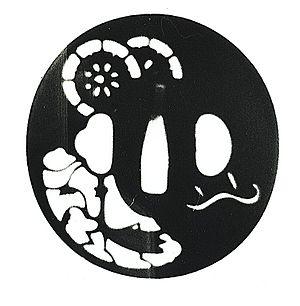
Charles Firmin Gillot, né le 18 mars 1853 à Paris et mort le 17 mars 1903 dans la capitale, est un inventeur et collectionneur français.